Frances Xavier Cabrini

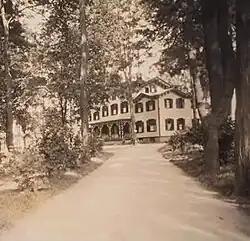

The day after arriving in New York, Cabrini and the other sisters walked into Corrigan's office. Totally surprised that they were in New York, Corrigan told Cabrini that the archdiocese was unready for them and that they should immediately return to Italy. Cabrini refused to go back, simply saying, “I have letters from the pope”, and gave her letters of introduction to Corrigan. Unwilling to defy a papal mandate, Corrigan could not force the MSC sisters to leave.